Miami Vice

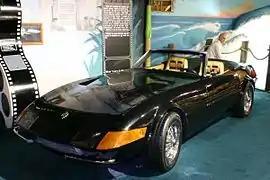
Replica 1972 Ferrari Daytona Spyder (actually a modified Chevrolet Corvette), The car driven by Don Johnson in "Miami Vice" until season three.

"Miami Vice" was a groundbreaking police program of the 1980s. It had a notable impact on the decade's popular fashions and set the tone for the evolution of police drama. Series such as "", "NYPD Blue", and the "Law & Order (franchise)", though being markedly different in style and theme from "Miami Vice", followed its lead in breaking the genre's mold; Dick Wolf, creator and executive producer of the "Law & Order" franchise, was a writer and later executive producer of "Miami Vice". Parodies and pastiches of it have continued decades after it airs, such as the "Only Fools and Horses" Christmas episode "Miami Twice" (1991) and "Moonbeam City" (2015).